37th Tokyo International Film Festival

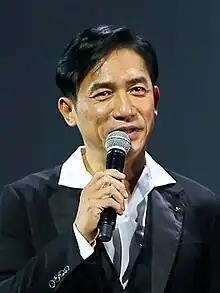
Tony Leung

A new section 'Women's Empowerment' was introduced this year, which will highlight features made by female directors as well as female-focused films. Andrijana Cvetkovik, a film director and former Macedonian ambassador to Japan will serve as the Women's Empowerment senior programmer and select seven new films to be showcased as the main feature. In addition, a symposium and special screening with talk session focusing on related themes will also be held.